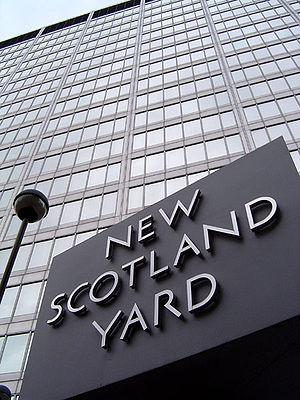
Scotland Yard est le quartier général du Metropolitan Police Service de Londres, se trouvant dans la cité de Westminster. C'est en 1829, date de création de cette force de police par Sir Robert Peel, que celle-ci établissait ses bureaux à Scotland Yard, au nᵒ 4 Whitehall Place.